Labradoodle

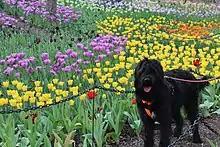
Fleece Coated

Others are breeding labradoodle to labradoodle over successive generations, and trying to establish a new dog breed. These dogs are usually referred to as "multigenerational" (multigen) labradoodles or multigeneration Australian labradoodles.